Cultural depictions of lions

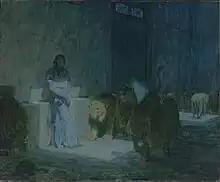
"Daniel in the Lions' Den", by Henry Ossawa Tanner

Lions have been extensively used in ancient Persia as sculptures and on the walls of palaces, in fire temples, tombs, on dishes and jewellery; especially during the Achaemenid Empire. The gates were adorned with lions.